Atrocities in the Congo Free State

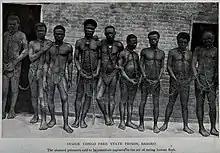
A line of Congolese prisoners in Basoko joined by large neck chains

To facilitate economic extraction from the Free State, land was divided up under the so-called "domain system" in 1891. All vacant land, including forests and areas not under cultivation, was decreed to be "uninhabited" and thus in the possession of the state, leaving many of the Congo's resources (especially rubber and ivory) under direct colonial ownership. Concessions were allocated to private companies. In the north, the was given , while the Anglo-Belgian India Rubber Company (ABIR) was given a comparable territory in the south. The and were given smaller concessions in the south and east respectively. Leopold kept of territory known as the "crown domain" under personal rule, which was added to the territory he already controlled under the Private Domain.